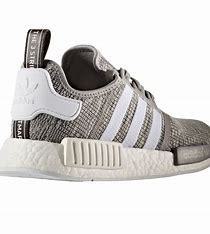
Brand: Adidas
Model: NMD_R1